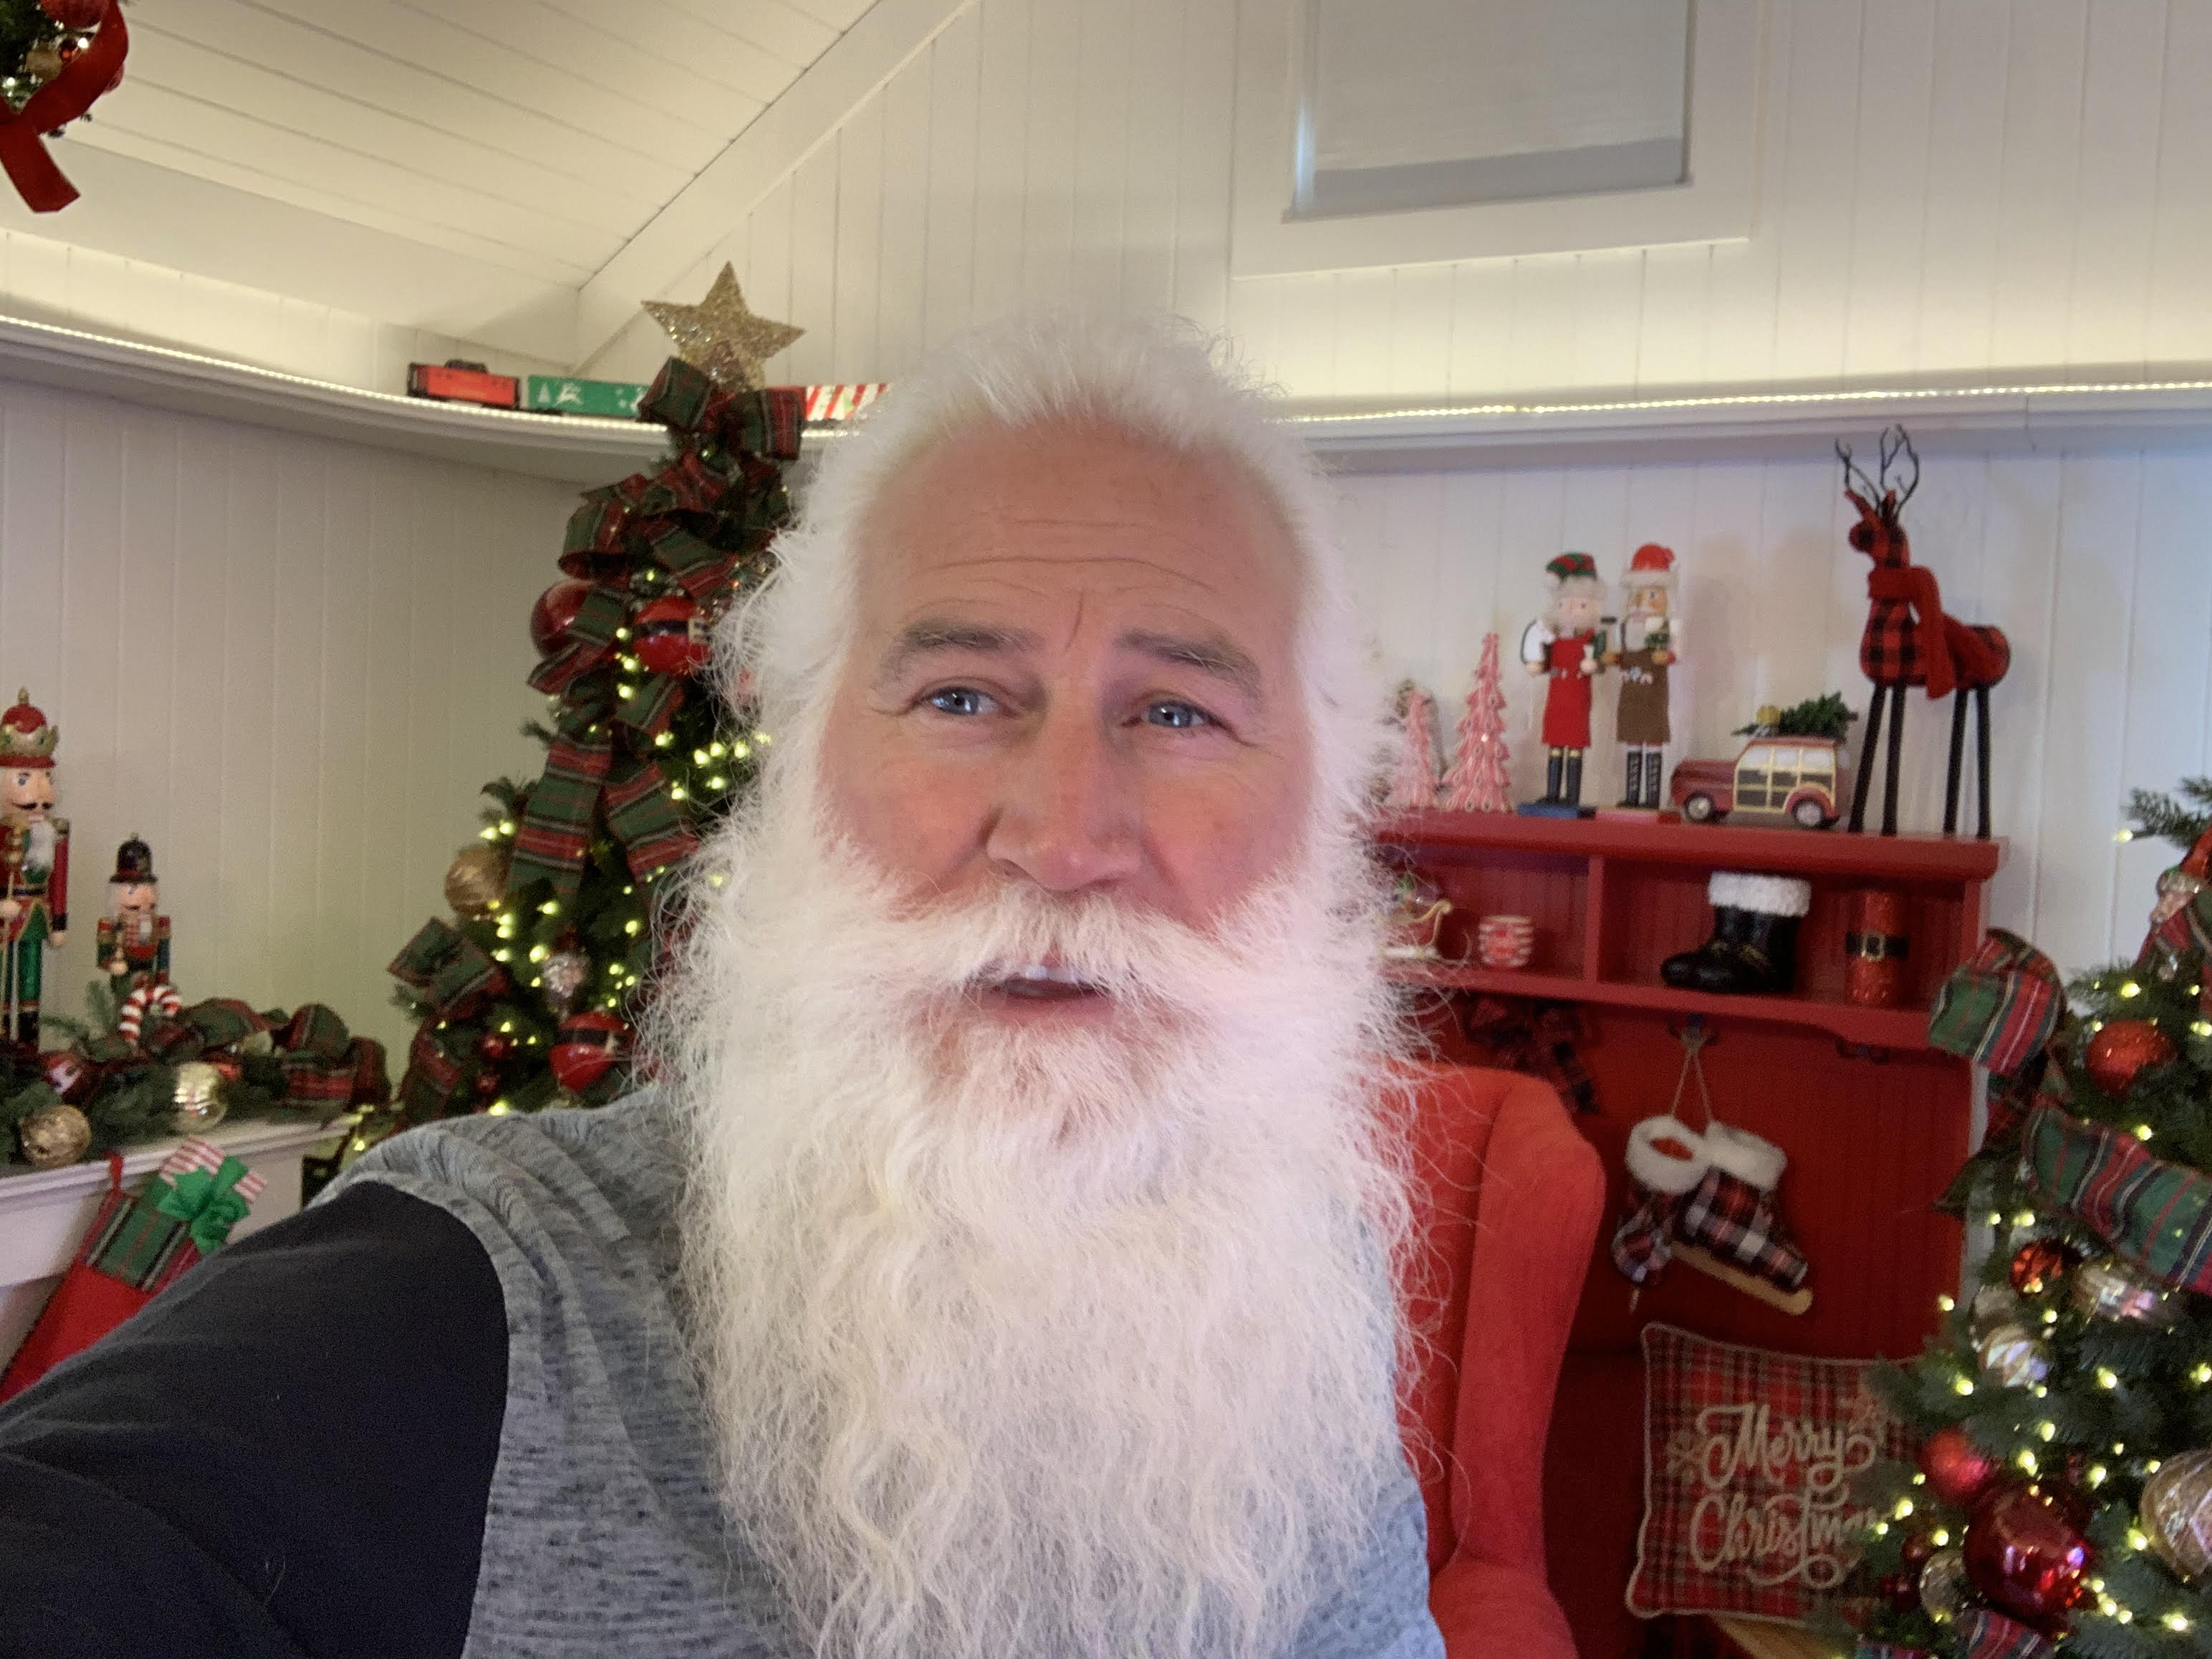
christmas, facial hair, beard, hair, santa claus, moustache, holiday, christmas eve, event, elder, smile, fictional character